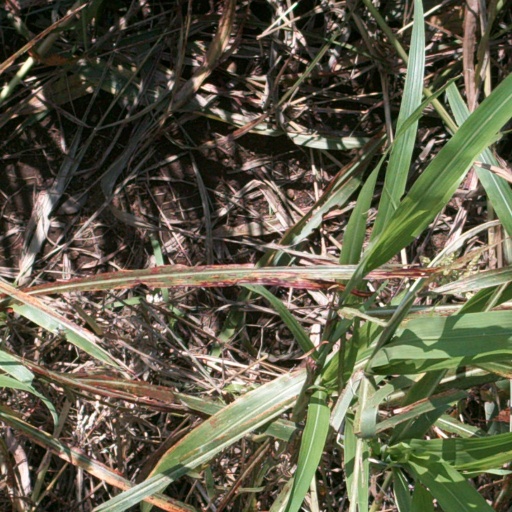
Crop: sorghum